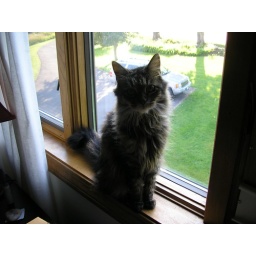
So sweet, she's in my bedroom window every evening when I get home from work